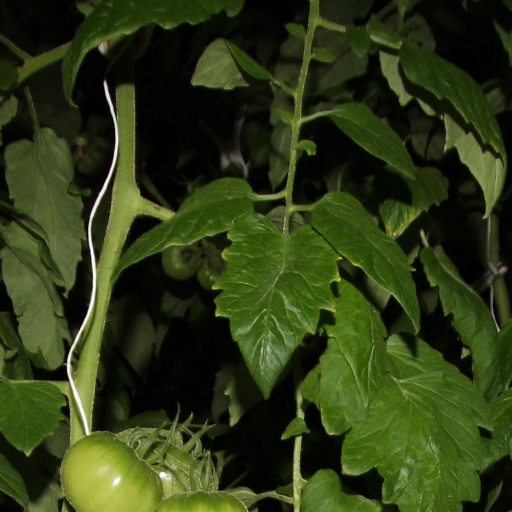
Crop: tomato